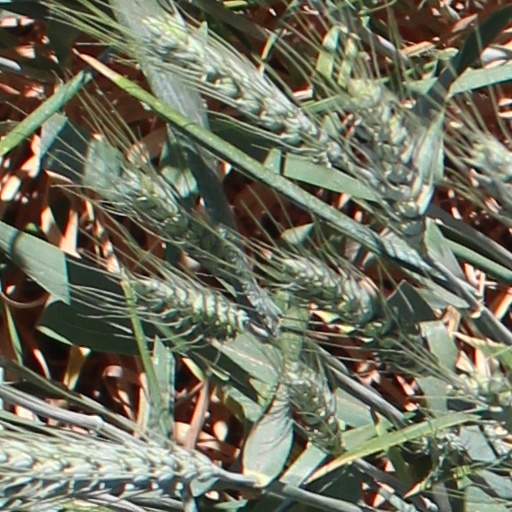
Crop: wheat